Carolyn D. Wright

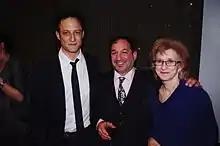
John Reed, David Biespiel and Wright at the after party for the National Book Critics Circle Awards, March 2012

This list of works has been taken mostly from C. D. Wright's entry at the Academy of American Poets web page titled "C. D. Wright".